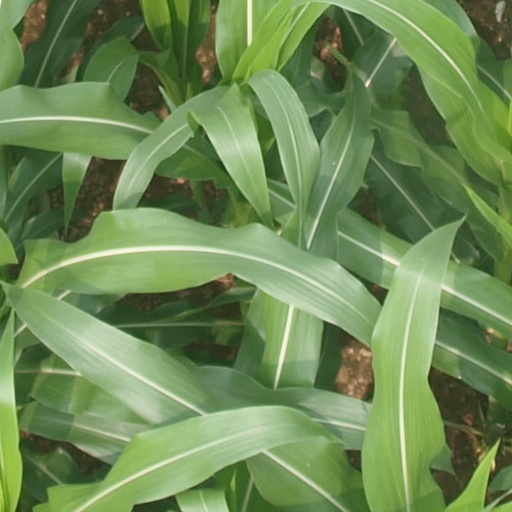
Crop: maize; corn